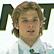
Age: 27